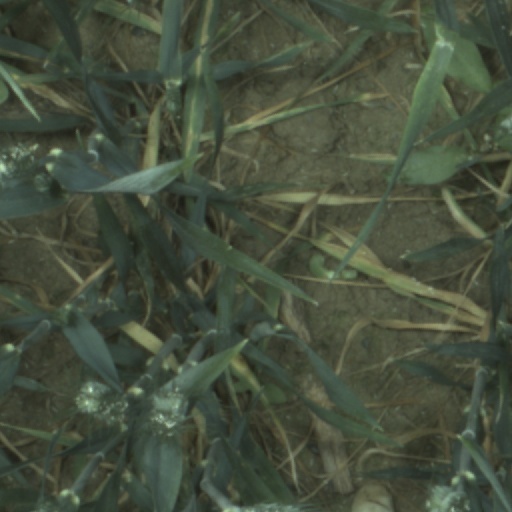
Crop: wheat